Mausoleum of Seyid Yahya Bakuvi

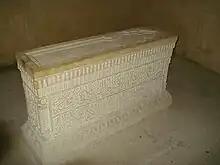
A grave stone in the mausoleum

The mausoleum is not large. It has an octagonal prismatic form and is covered with a conic stone cupola. This form is odd for monuments of Baku and Absheron. Such kinds of constructions are met beyond Baku and partially in Shamakhi Rayon.